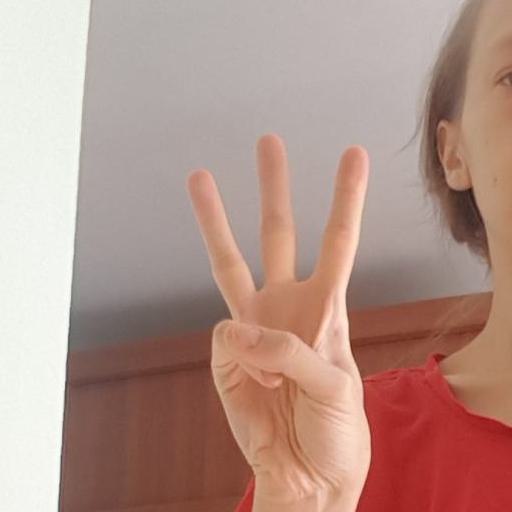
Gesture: three